Culture of Samoa

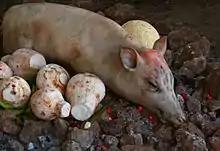
Samoan "umu", an oven of hot rocks above ground

Sundays are traditionally a day of rest, and many families congregate to share an "umu" together for a Sunday afternoon meal. In a traditional household, the older members of the family will sit and eat first, and as the meal continues the younger members and then children are invited to eat. The umu contains an abundance and variety of dishes ranging from a whole pig, fresh seaweed and crayfish to baked taro and rice. Coconut appears in many Samoan dishes, for example, luau, a parcel of coconut cream wrapped in taro leaves baked in the umu. This dish is eaten in its entirety including the leaves and is rich in taste due to its coconut content. The green young coconut is a main ingredient in "samilolo", a kind of sauce made using the flesh and sea water that is cooked inside the nut on an open flame and then fermented, usually within the palolo fishing season.